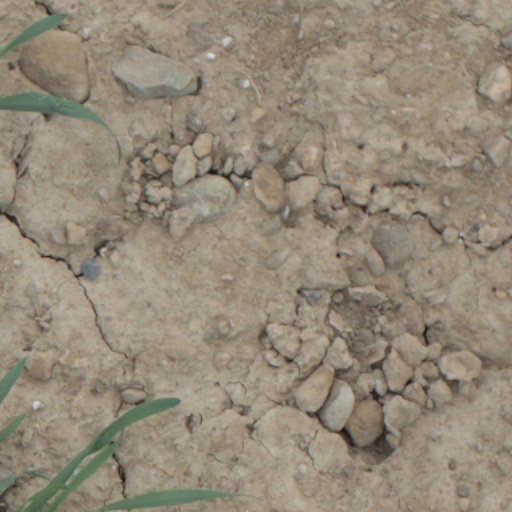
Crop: wheat